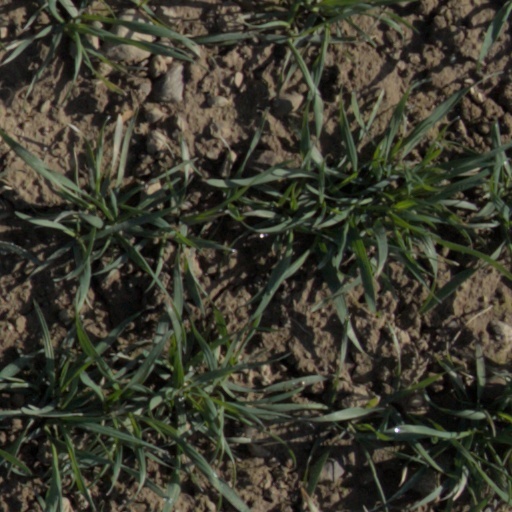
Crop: wheat